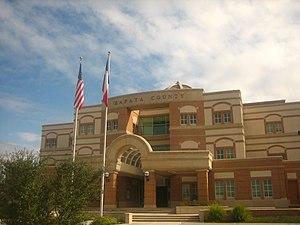
Le comté de Zapata, en anglais : Zapata County, est un comté situé dans le sud de l'État du Texas aux États-Unis. Le siège de comté est la census-designated place de Zapata. Selon le recensement de 2010, sa population est de 14 018 habitants, estimée en 2017 à 14 322 habitants. Il a une superficie de 2 740 km², dont 2 582 km² de surfaces terrestres. Le comté est nommé en référence à Antonio Zapata, un propriétaire de ranch.